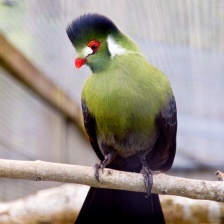
Species: WHITE CHEEKED TURACO
Scientific name: TAURACO LEUCOTIS